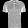
Label: T - shirt / top